Fort Rock Cave

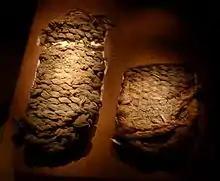
Fort Rock sandals on display at the Oregon Historical Society

Anthropologist Luther Cressman and his team recovered a significant collection of artifacts from under the Mazama Ash, dating those artifacts to more than 7,000 years ago. This collection included wooden artifacts, stone tools, shell beads, obsidian, basket fragments, and, most famously, 95 sandals woven from sagebrush bark (some of these sandals are now displayed at the University of Oregon Museum of Natural and Cultural History and in the town of Fort Rock). While the dry climate helped preserve these ancient sandals, exposure to the ash caused most of them to be charred, leading to Cressman's decision to chemically preserve them. This sandal style is known as Fort Rock style, since they were first discovered there and is distinct from other variants; they are flat, closed toed and have a twined sole. They have been found at other sites, such as Cougar Mountain and Catlow Caves, as well. A local Fort Rock resident was responsible for finding a fragment of woven material which was eligible for dating, placing it around 9000 years ago. Some of these woven artifacts had diagonal twining and false embroidery decorative techniques, suggesting that these techniques were present in the region at that time. Additional artifacts found after the initial excavations included projectile points, obsidian and stone tools, and faunal remains, as well as more sandals. Calibrated radiocarbon dates from this set of artifacts estimated dates in the early Holocene period, approximately 10,000 years ago. The oldest dating from this site comes from a piece of charcoal dated to 13,000 BP, a date that has been debated by some archaeologists.